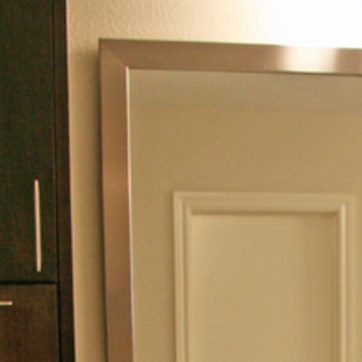
Material: mirror